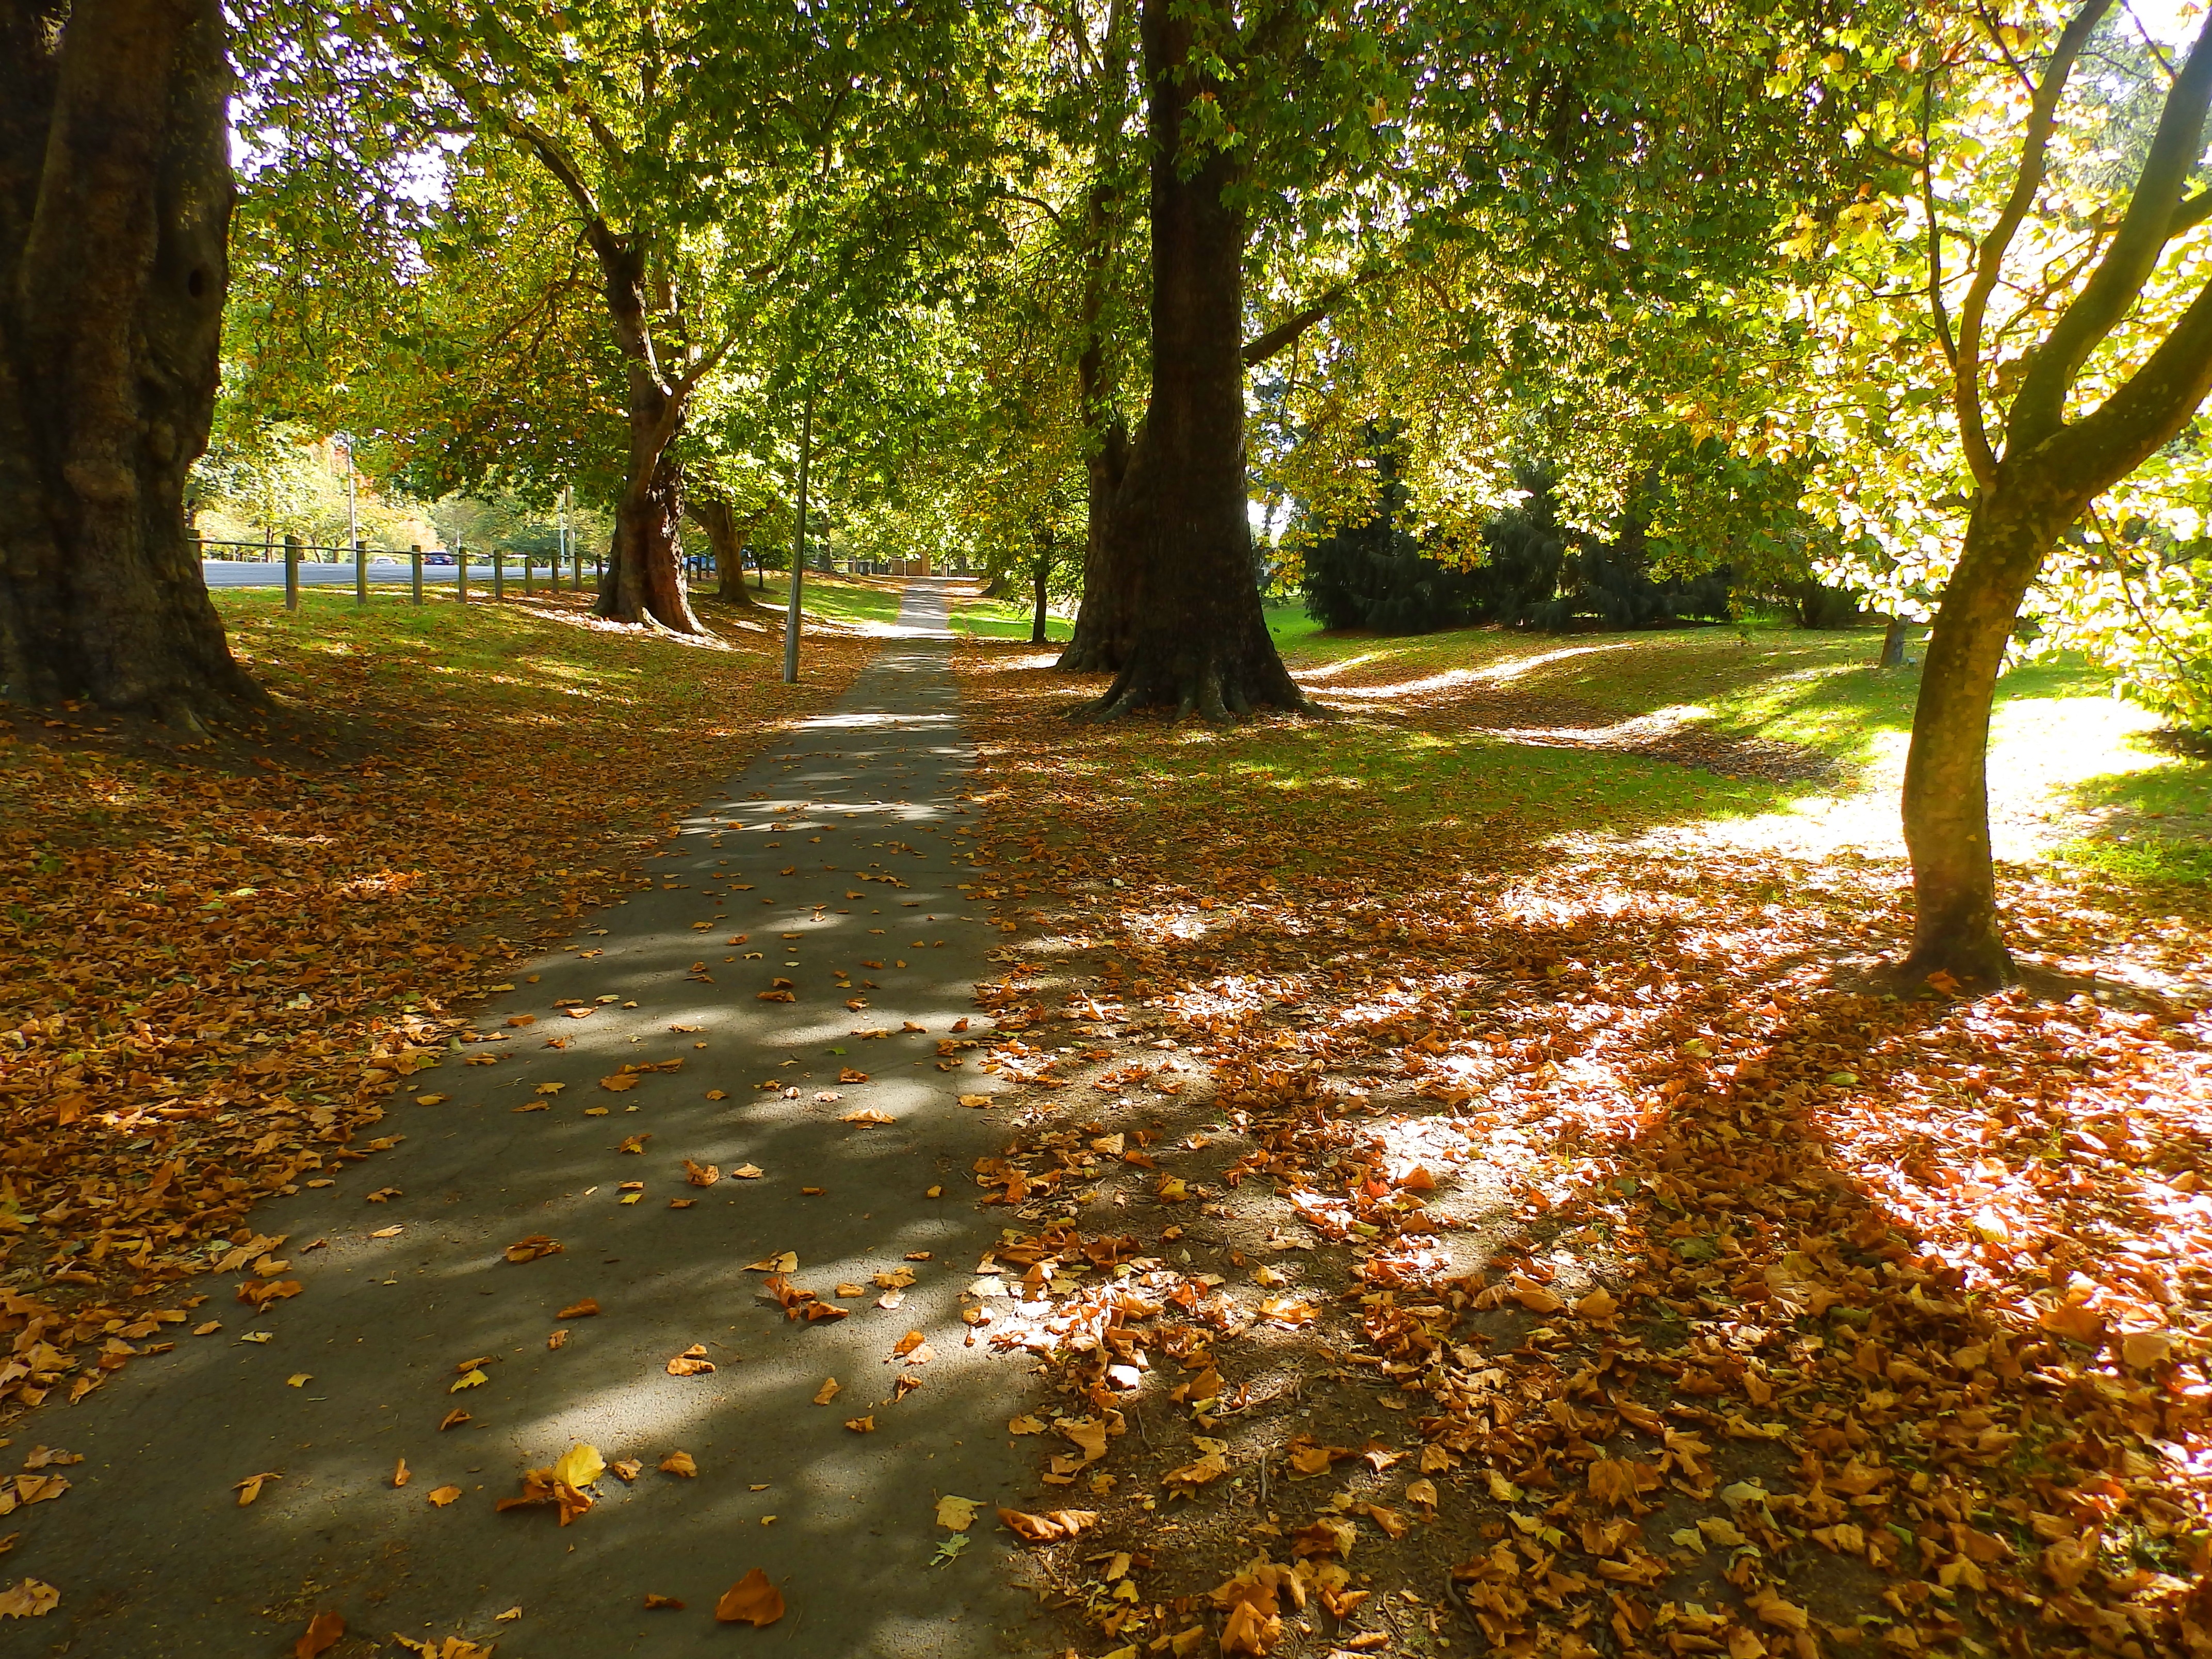
tree, nature, forest, plant, sunlight, morning, leaf, foliage, orange, red, autumn, park, yellow, season, sunny, gold, deciduous, grove, woodland, habitat, time of year, autumn gold, yellow leaves, ecosystem, vanishing, autumn foliage, spacer, natural environment, woody plant